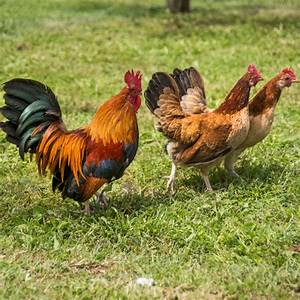
Label: chicken